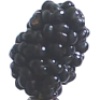
Label: Mulberry 1